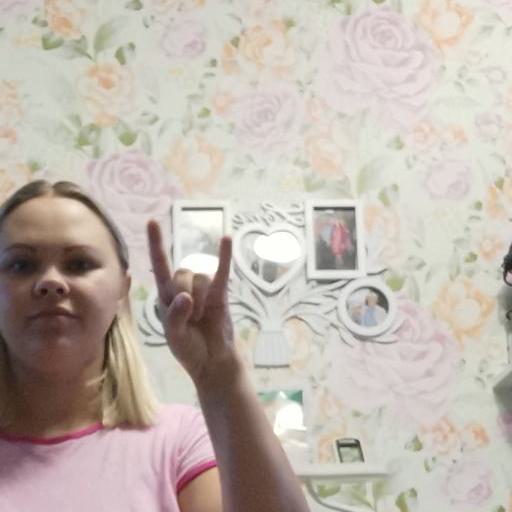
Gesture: rock